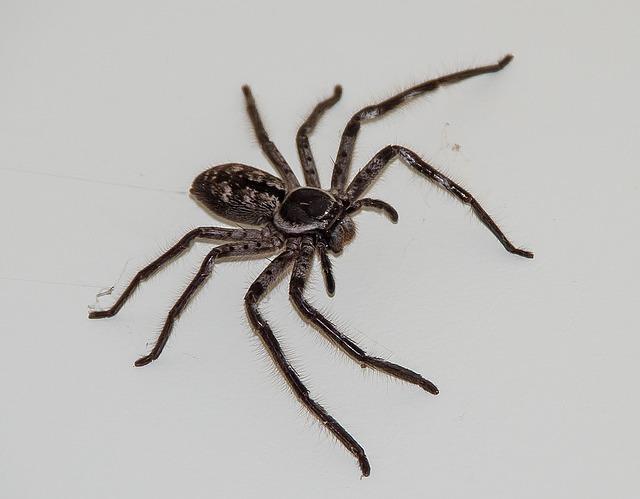
spider